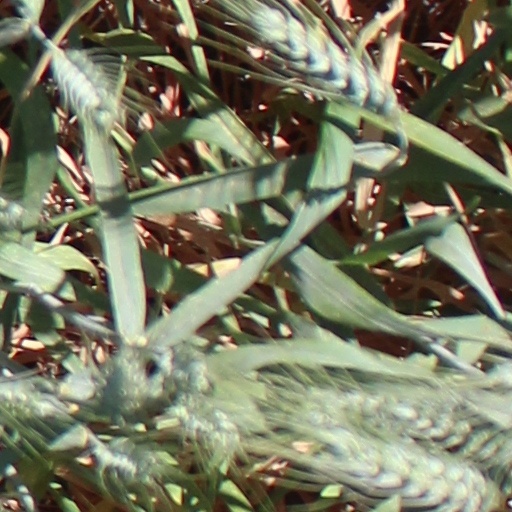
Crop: wheat